2017 Rally Australia

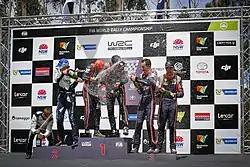
Top 3 crews on the podium

The 2017 Rally Australia (formally the 26. Kennards Hire Rally Australia 2017) was the 13th and final round of the 2017 World Rally Championship. The rally was held over three days between 17 November and 19 November 2017, and was based in Coffs Harbour, Australia. Thierry Neuville and Nicolas Gilsoul were the rally winners.